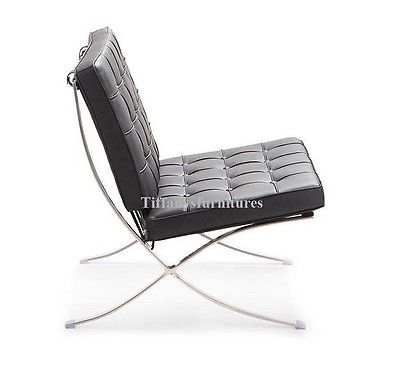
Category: chair